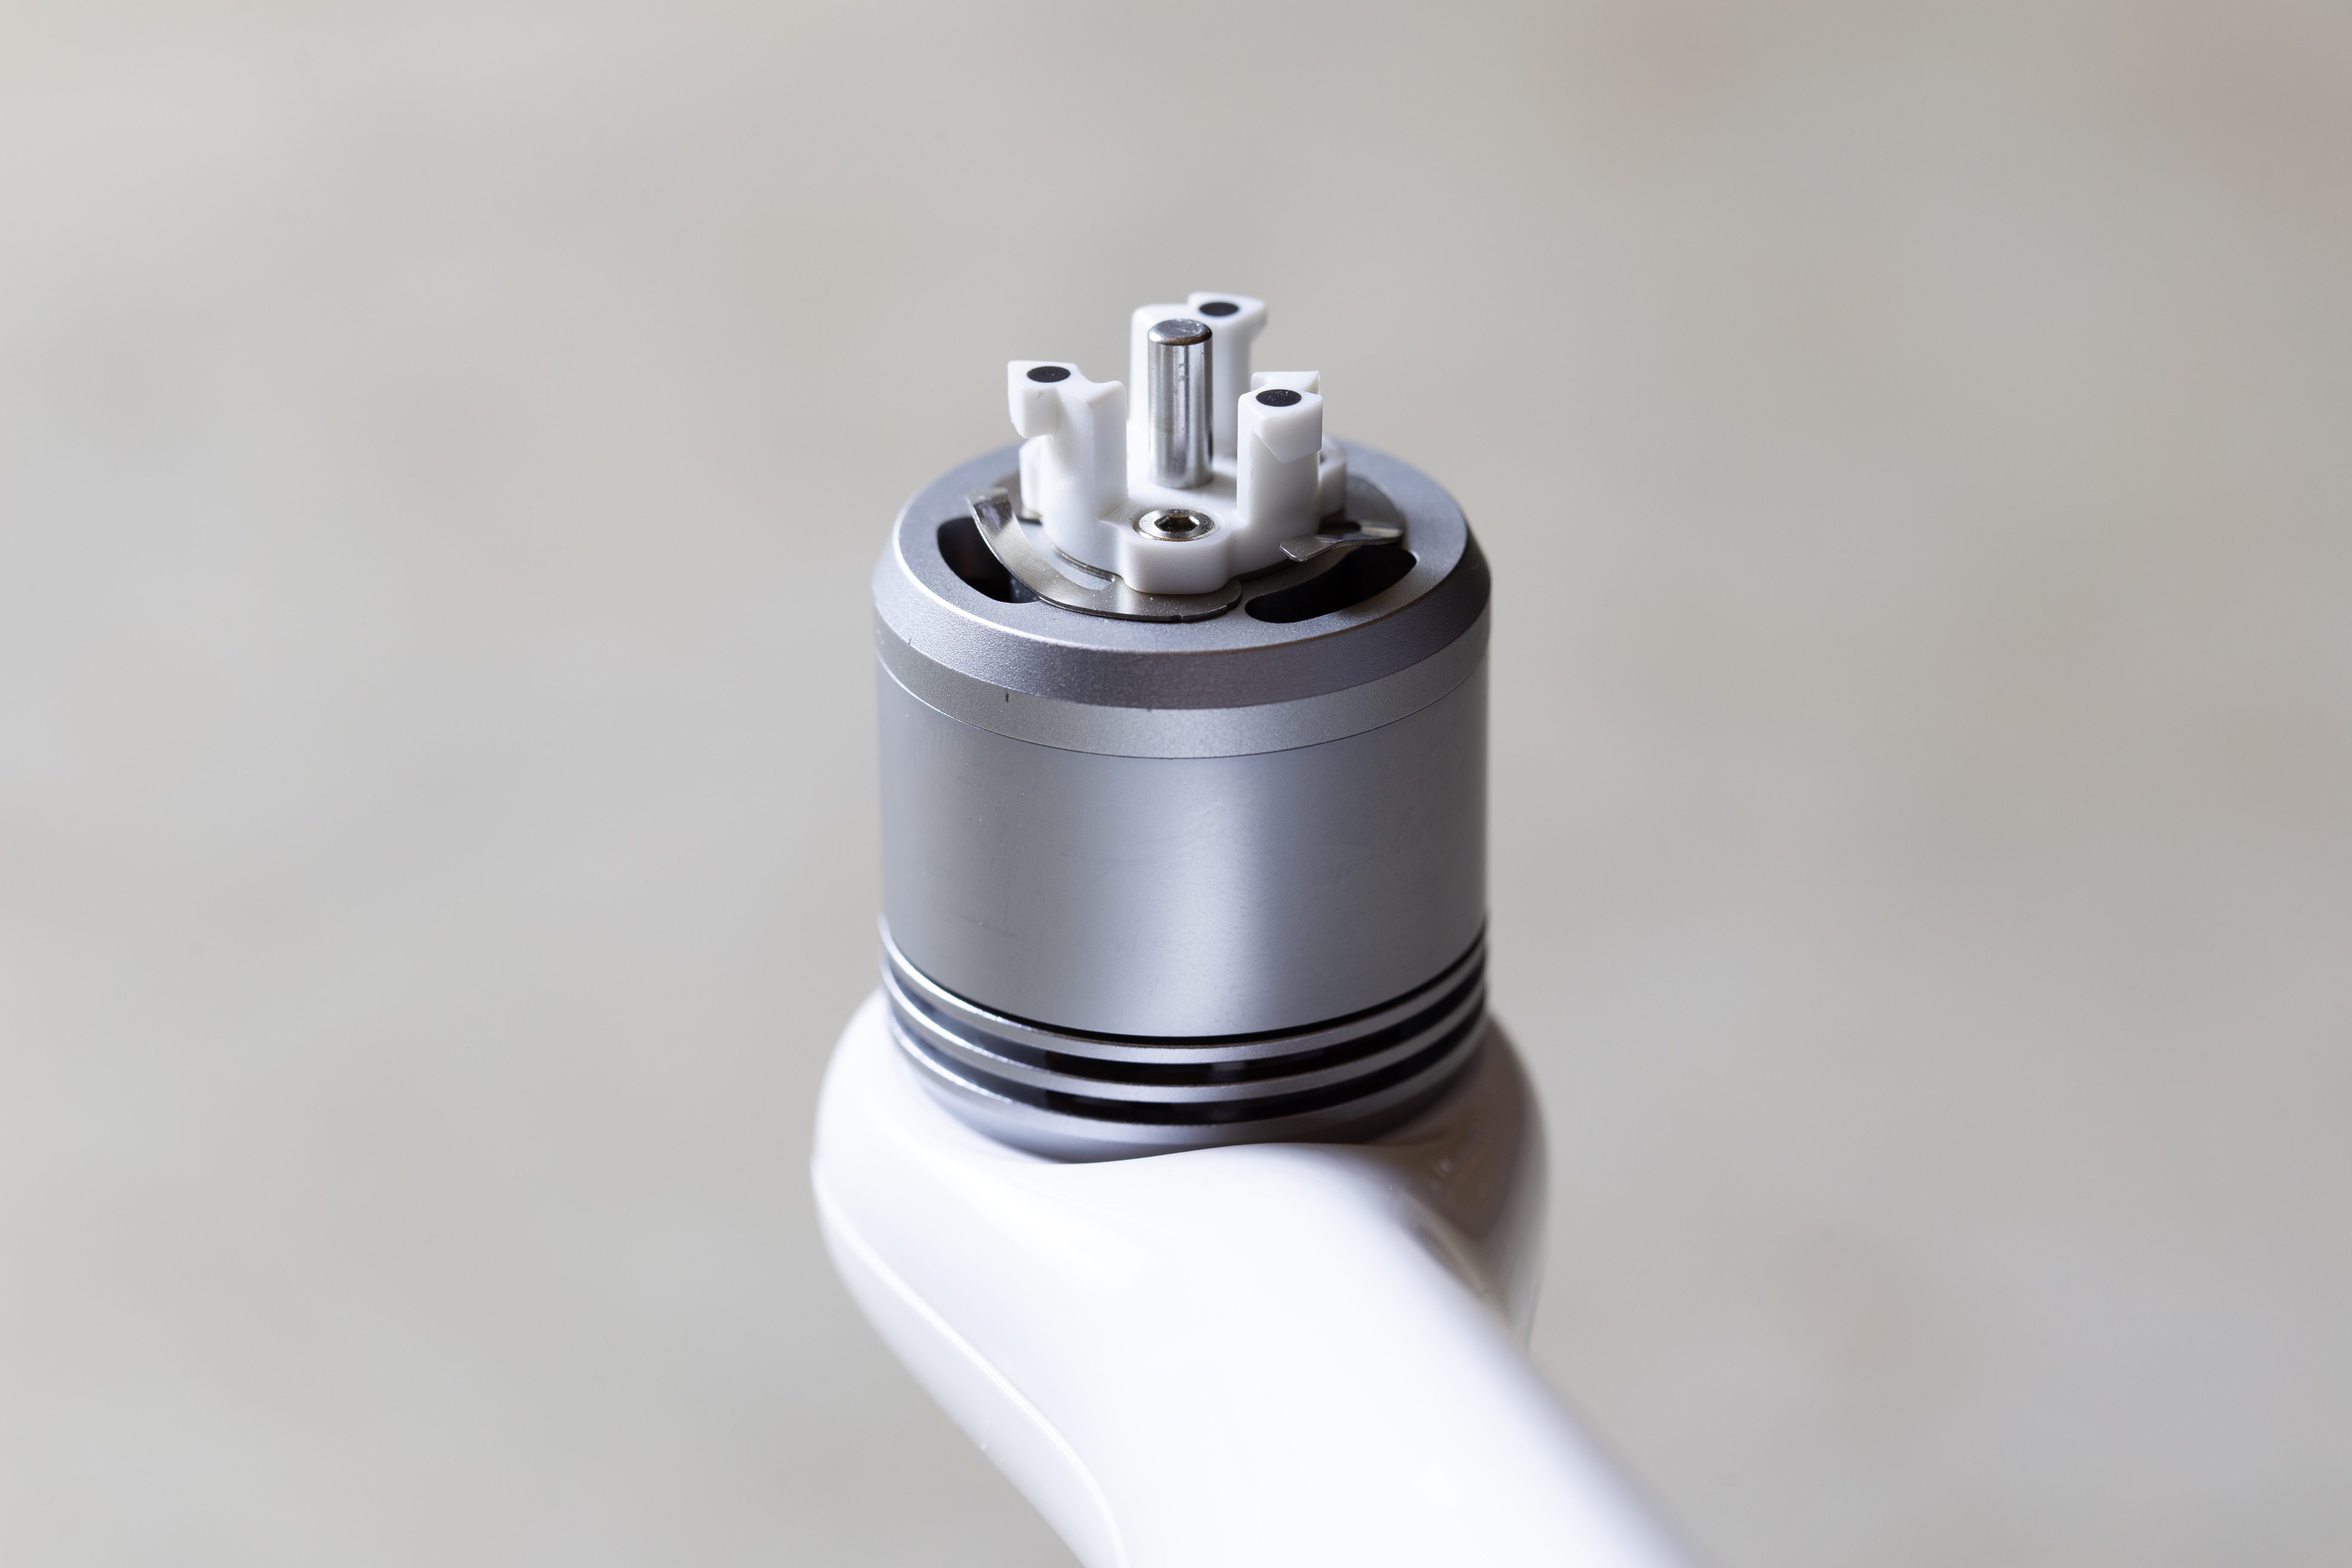
technology, electronic device